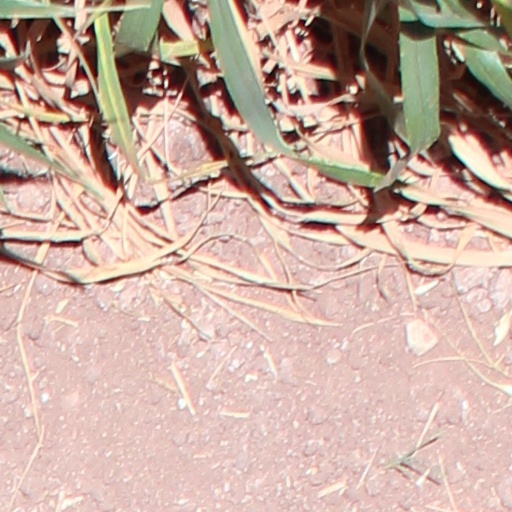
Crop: wheat